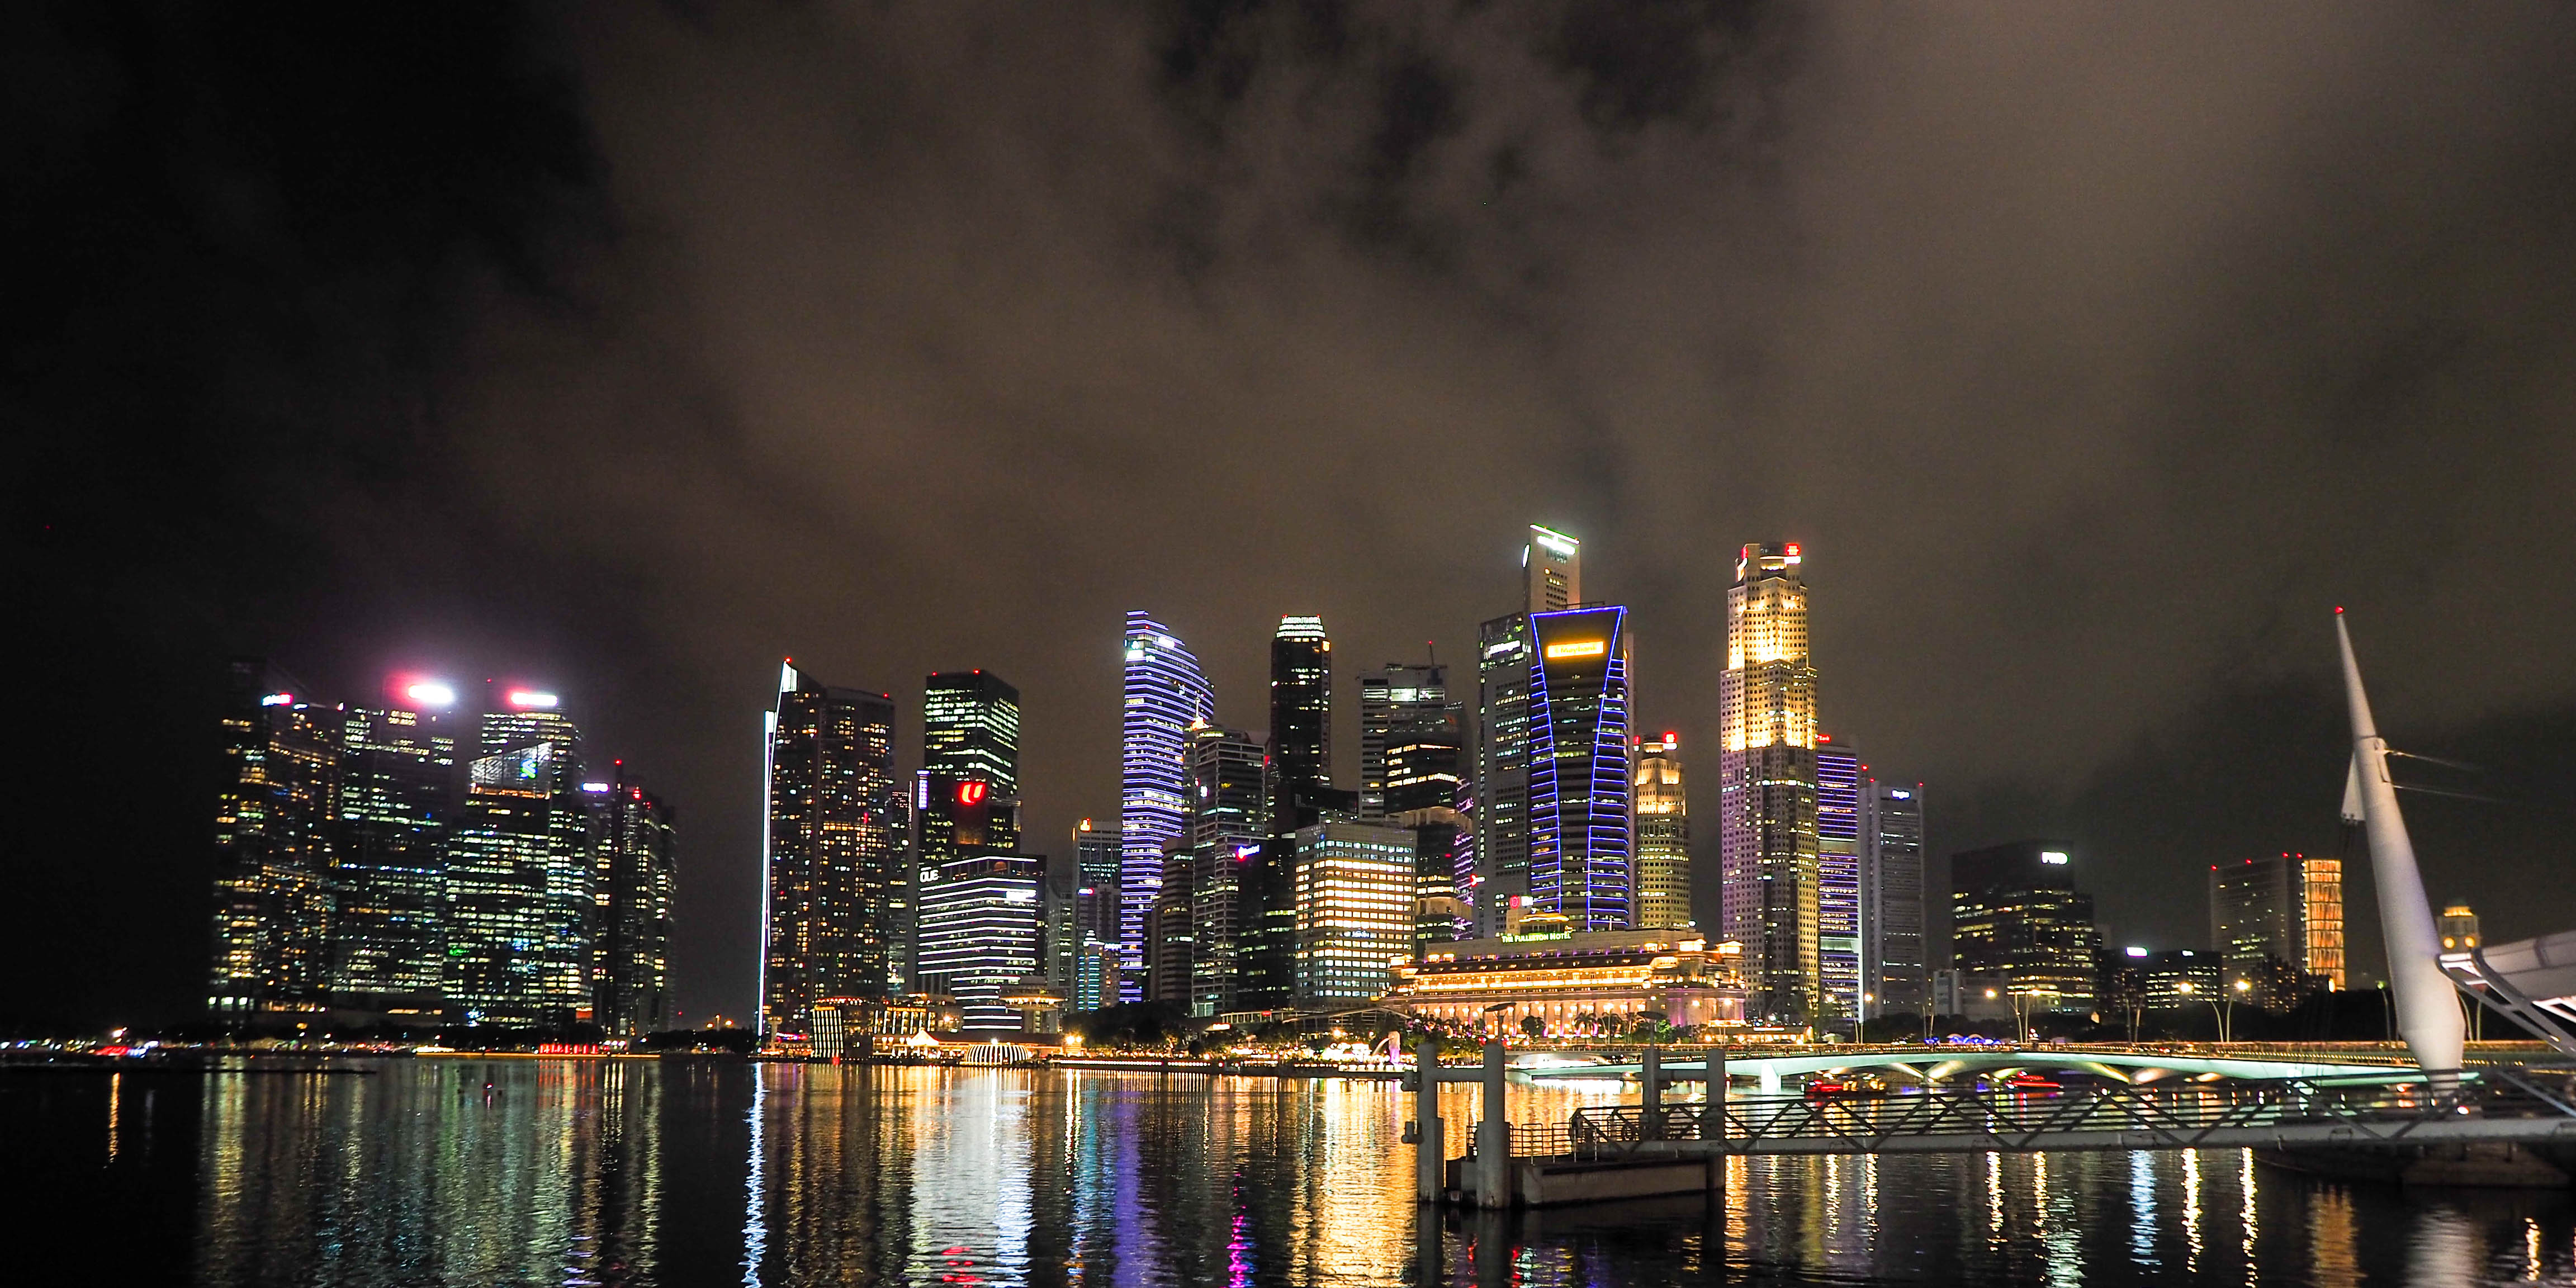
night, photography, water, skyscraper, building, cloud, sky, daytime, world, tower, nature, condominium, tower block, cityscape, horizon, city, tree, dusk, midnight, lake, waterway, metropolitan area, space, reflection, darkness, mixed use, commercial building, metropolis, electricity, evening, event, downtown, harbor, tourist attraction, skyline, art, corporate headquarters, river, landscape